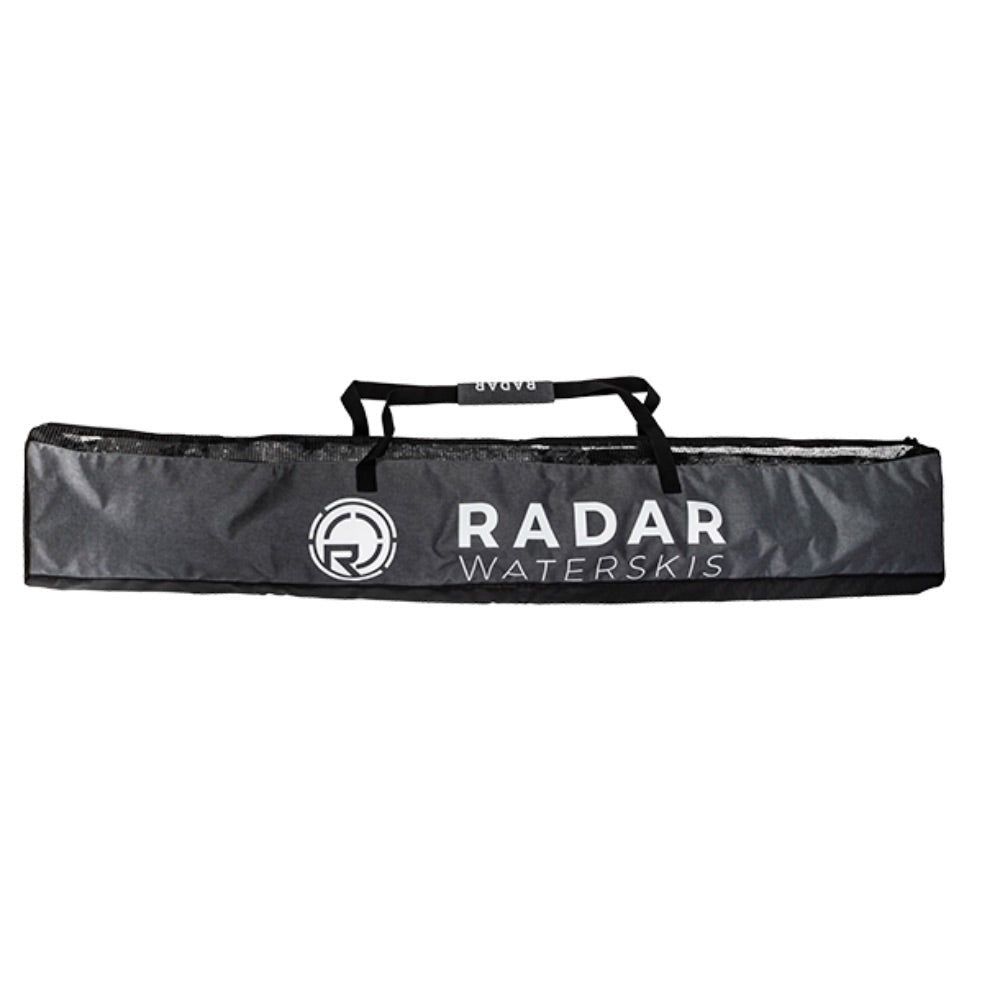
RADAR UNPADDED SLALOM GEAR BAG
The Unpadded Slalom Bag is the unsung hero of the bag line, it neatly fits everything you need for a trip to the lake. Top Entry Zipper Oversized Storage Fits all Radar Skis 71” L x 7” W x 12” T
Brand: Radar
Category: Sporting Goods > Outdoor Recreation > Boating & Water Sports > Towed Water Sports > Water Skiing > Water Ski Cases & Bags